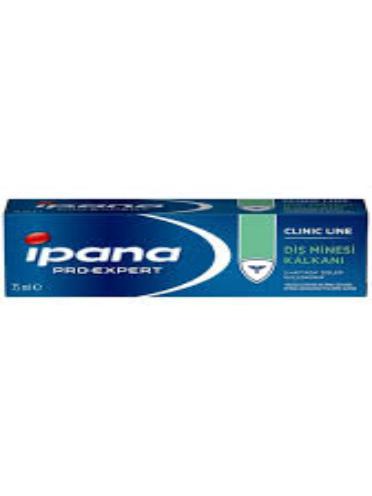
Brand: Ipana
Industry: Necessities